Antoine Predock

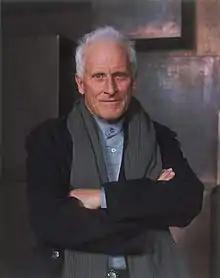
Predock in 2005

Antoine Samuel Predock (June 24, 1936 – March 2, 2024) was an American architect based in Albuquerque, New Mexico. He was the principal of Antoine Predock Architect PC, the studio he founded in 1967.